British Airways Flight 38

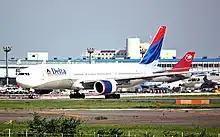
N862DA, the aircraft involved in Delta Air Lines Flight 18, seen in 2009

The AAIB also studied the crashworthiness of the aircraft during the accident sequence. It observed that the main attachment point for the main landing gear was the rear spar of the aircraft's wing; because this spar also formed the rear wall of the main fuel tanks, the crash landing caused the tanks to rupture. The report recommended that Boeing redesign the landing gear attachment to reduce the likelihood of fuel loss in similar circumstances.